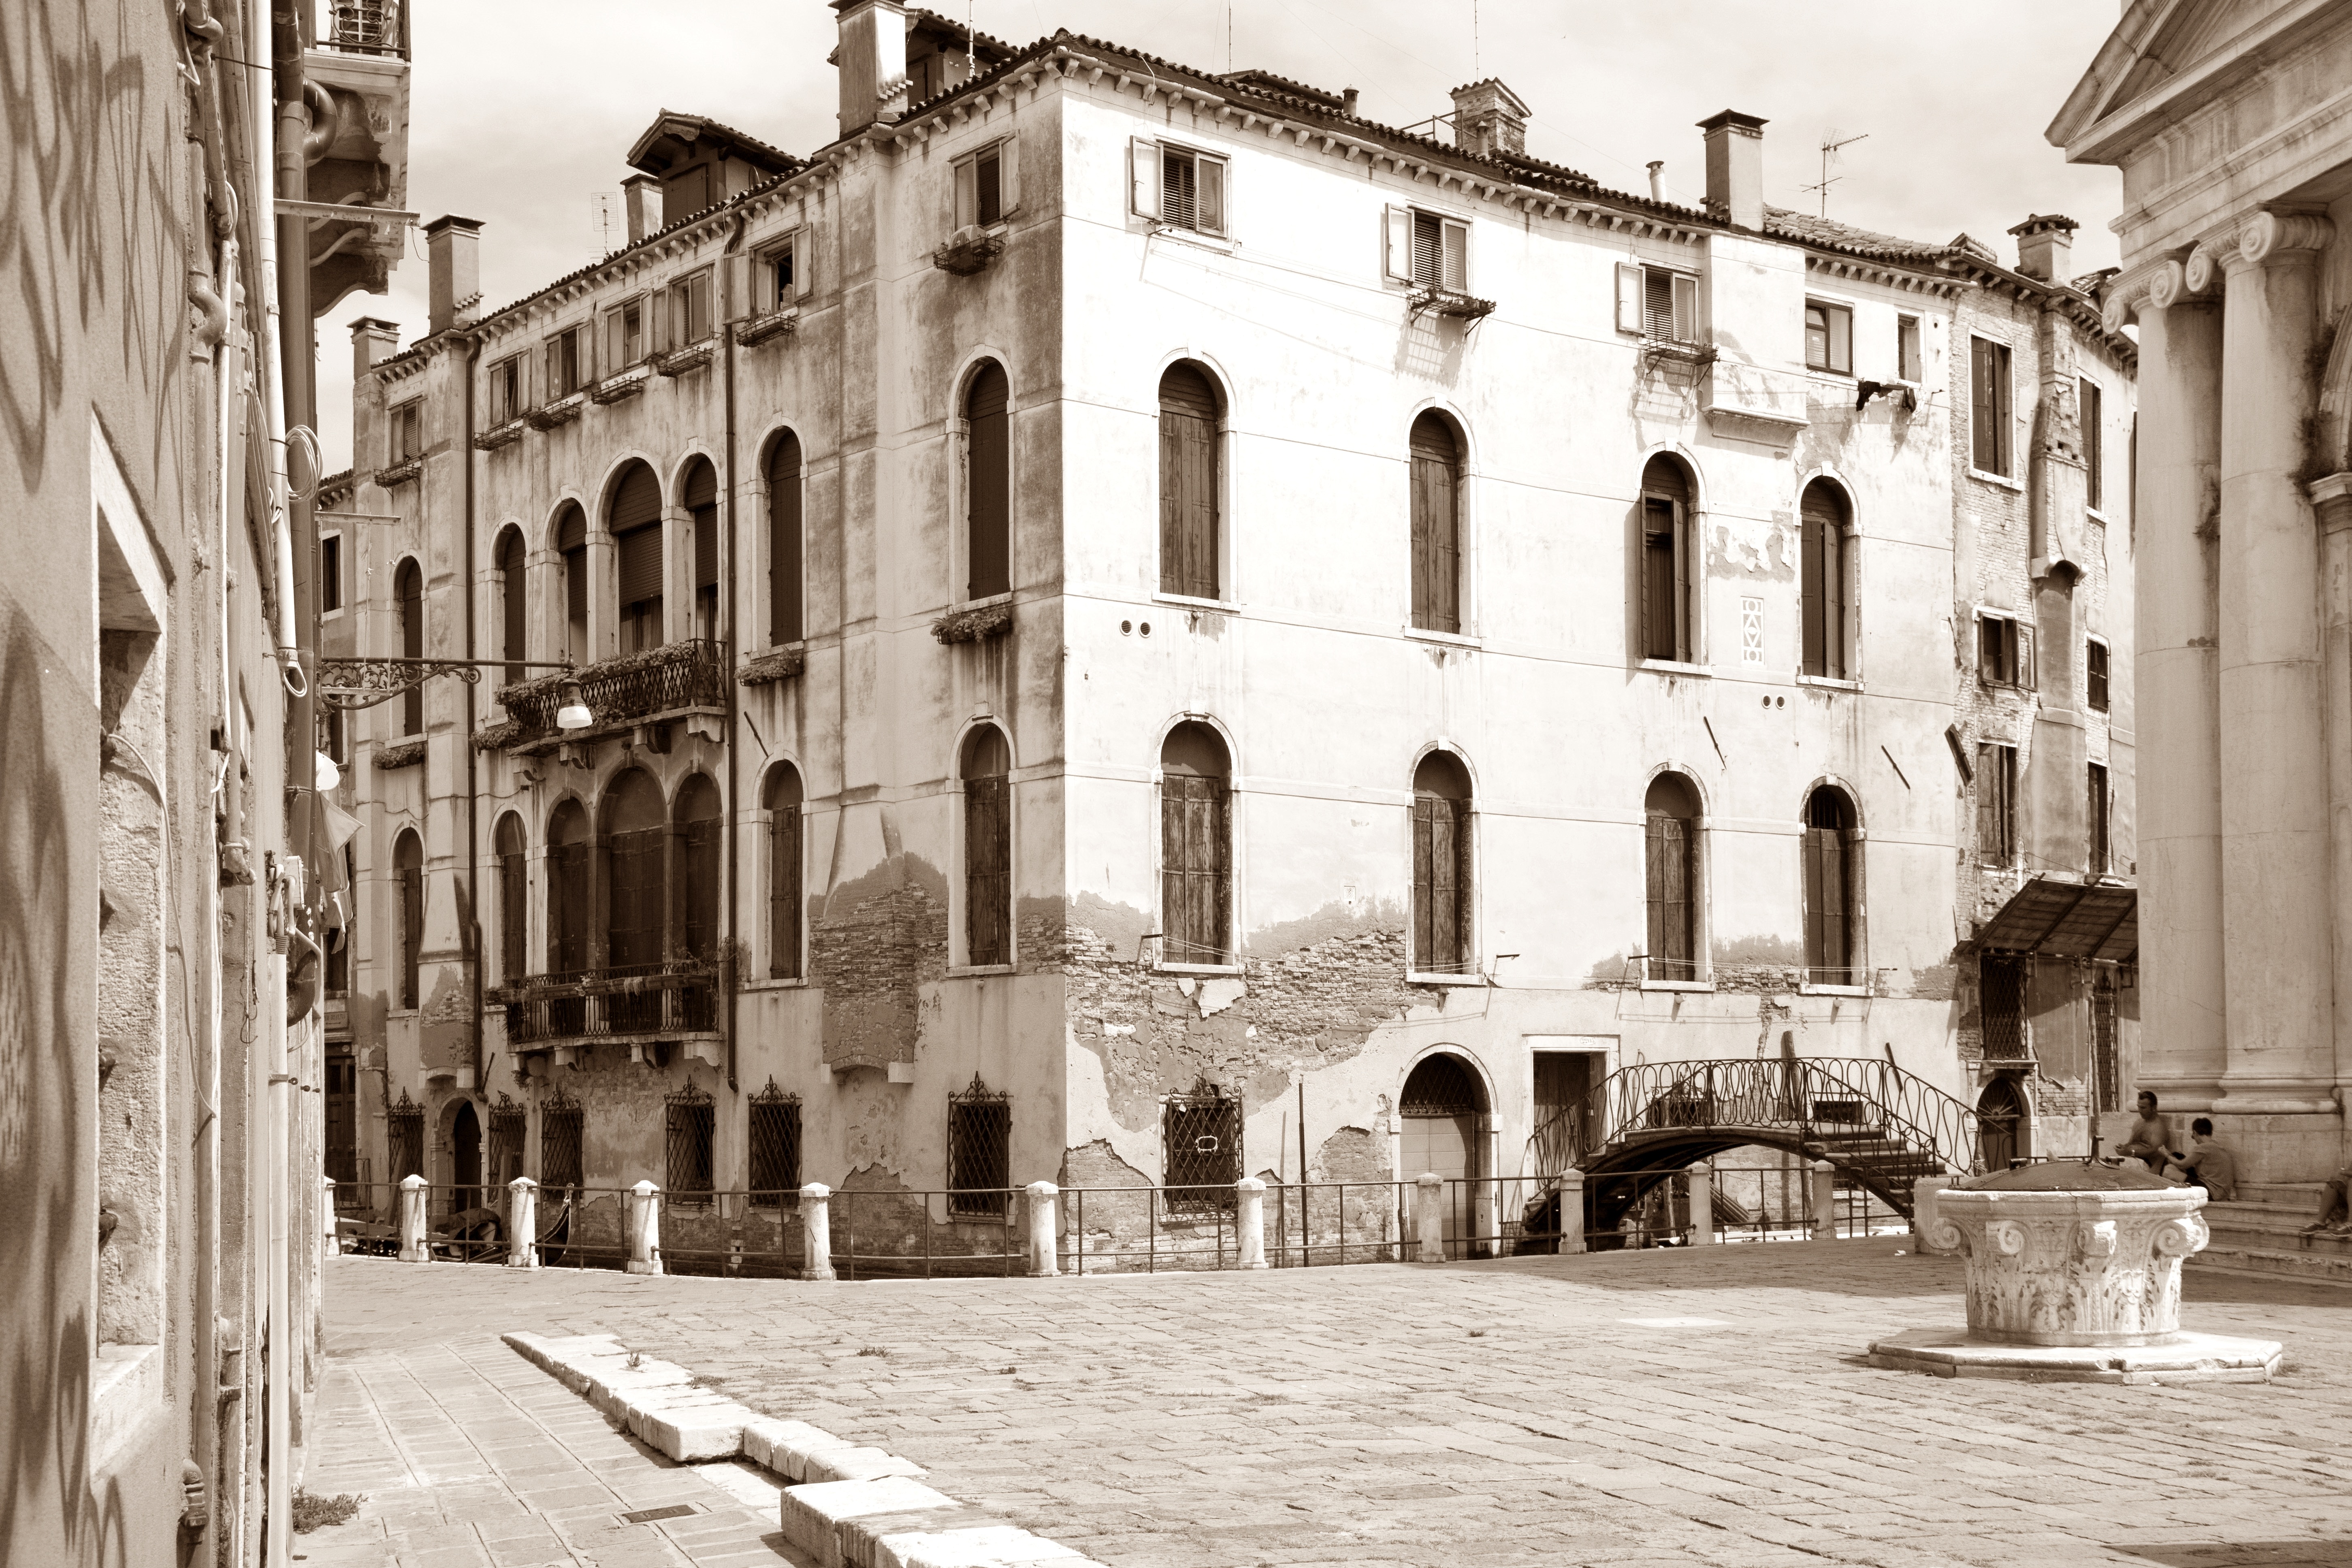
architecture, road, street, antique, town, building, palace, old, alley, romantic, italy, facade, venice, waterway, homes, history, town square, middle ages, side street, ancient history